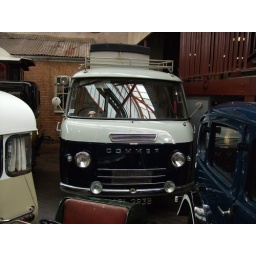
Commer Camper Van.My Dad used to own one of these.........until I crushed the roof in Debenhams car park in Southampton!!